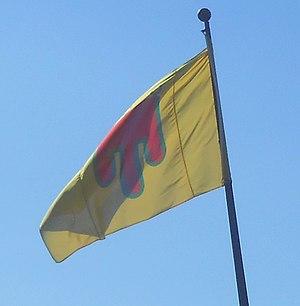
Drapeau de l'Auvergne.
Le drapeau de l'Auvergne, parfois nommé le gonfanon, est le drapeau de l'Auvergne, région culturelle et historique. Le drapeau fut également celui de la région Auvergne, ancienne région administrative et aujourd'hui partie de la région Auvergne-Rhône-Alpes.